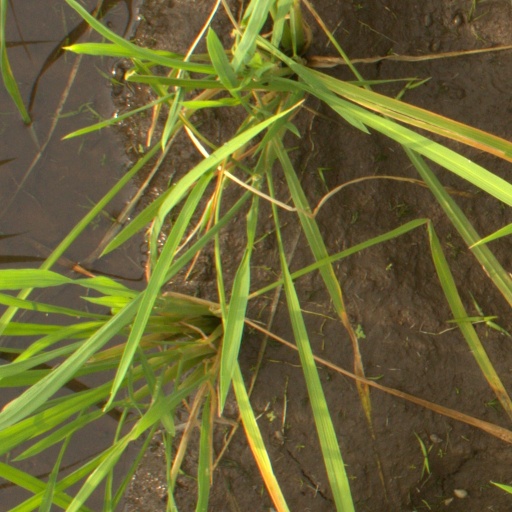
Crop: rice